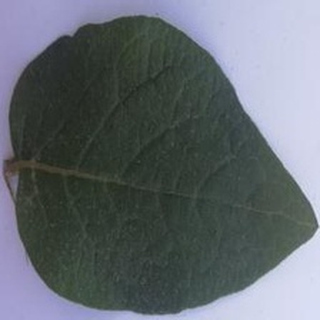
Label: healthy_potato